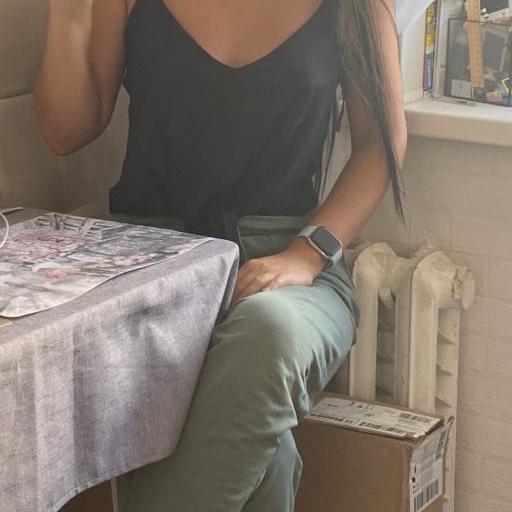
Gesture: no_gesture